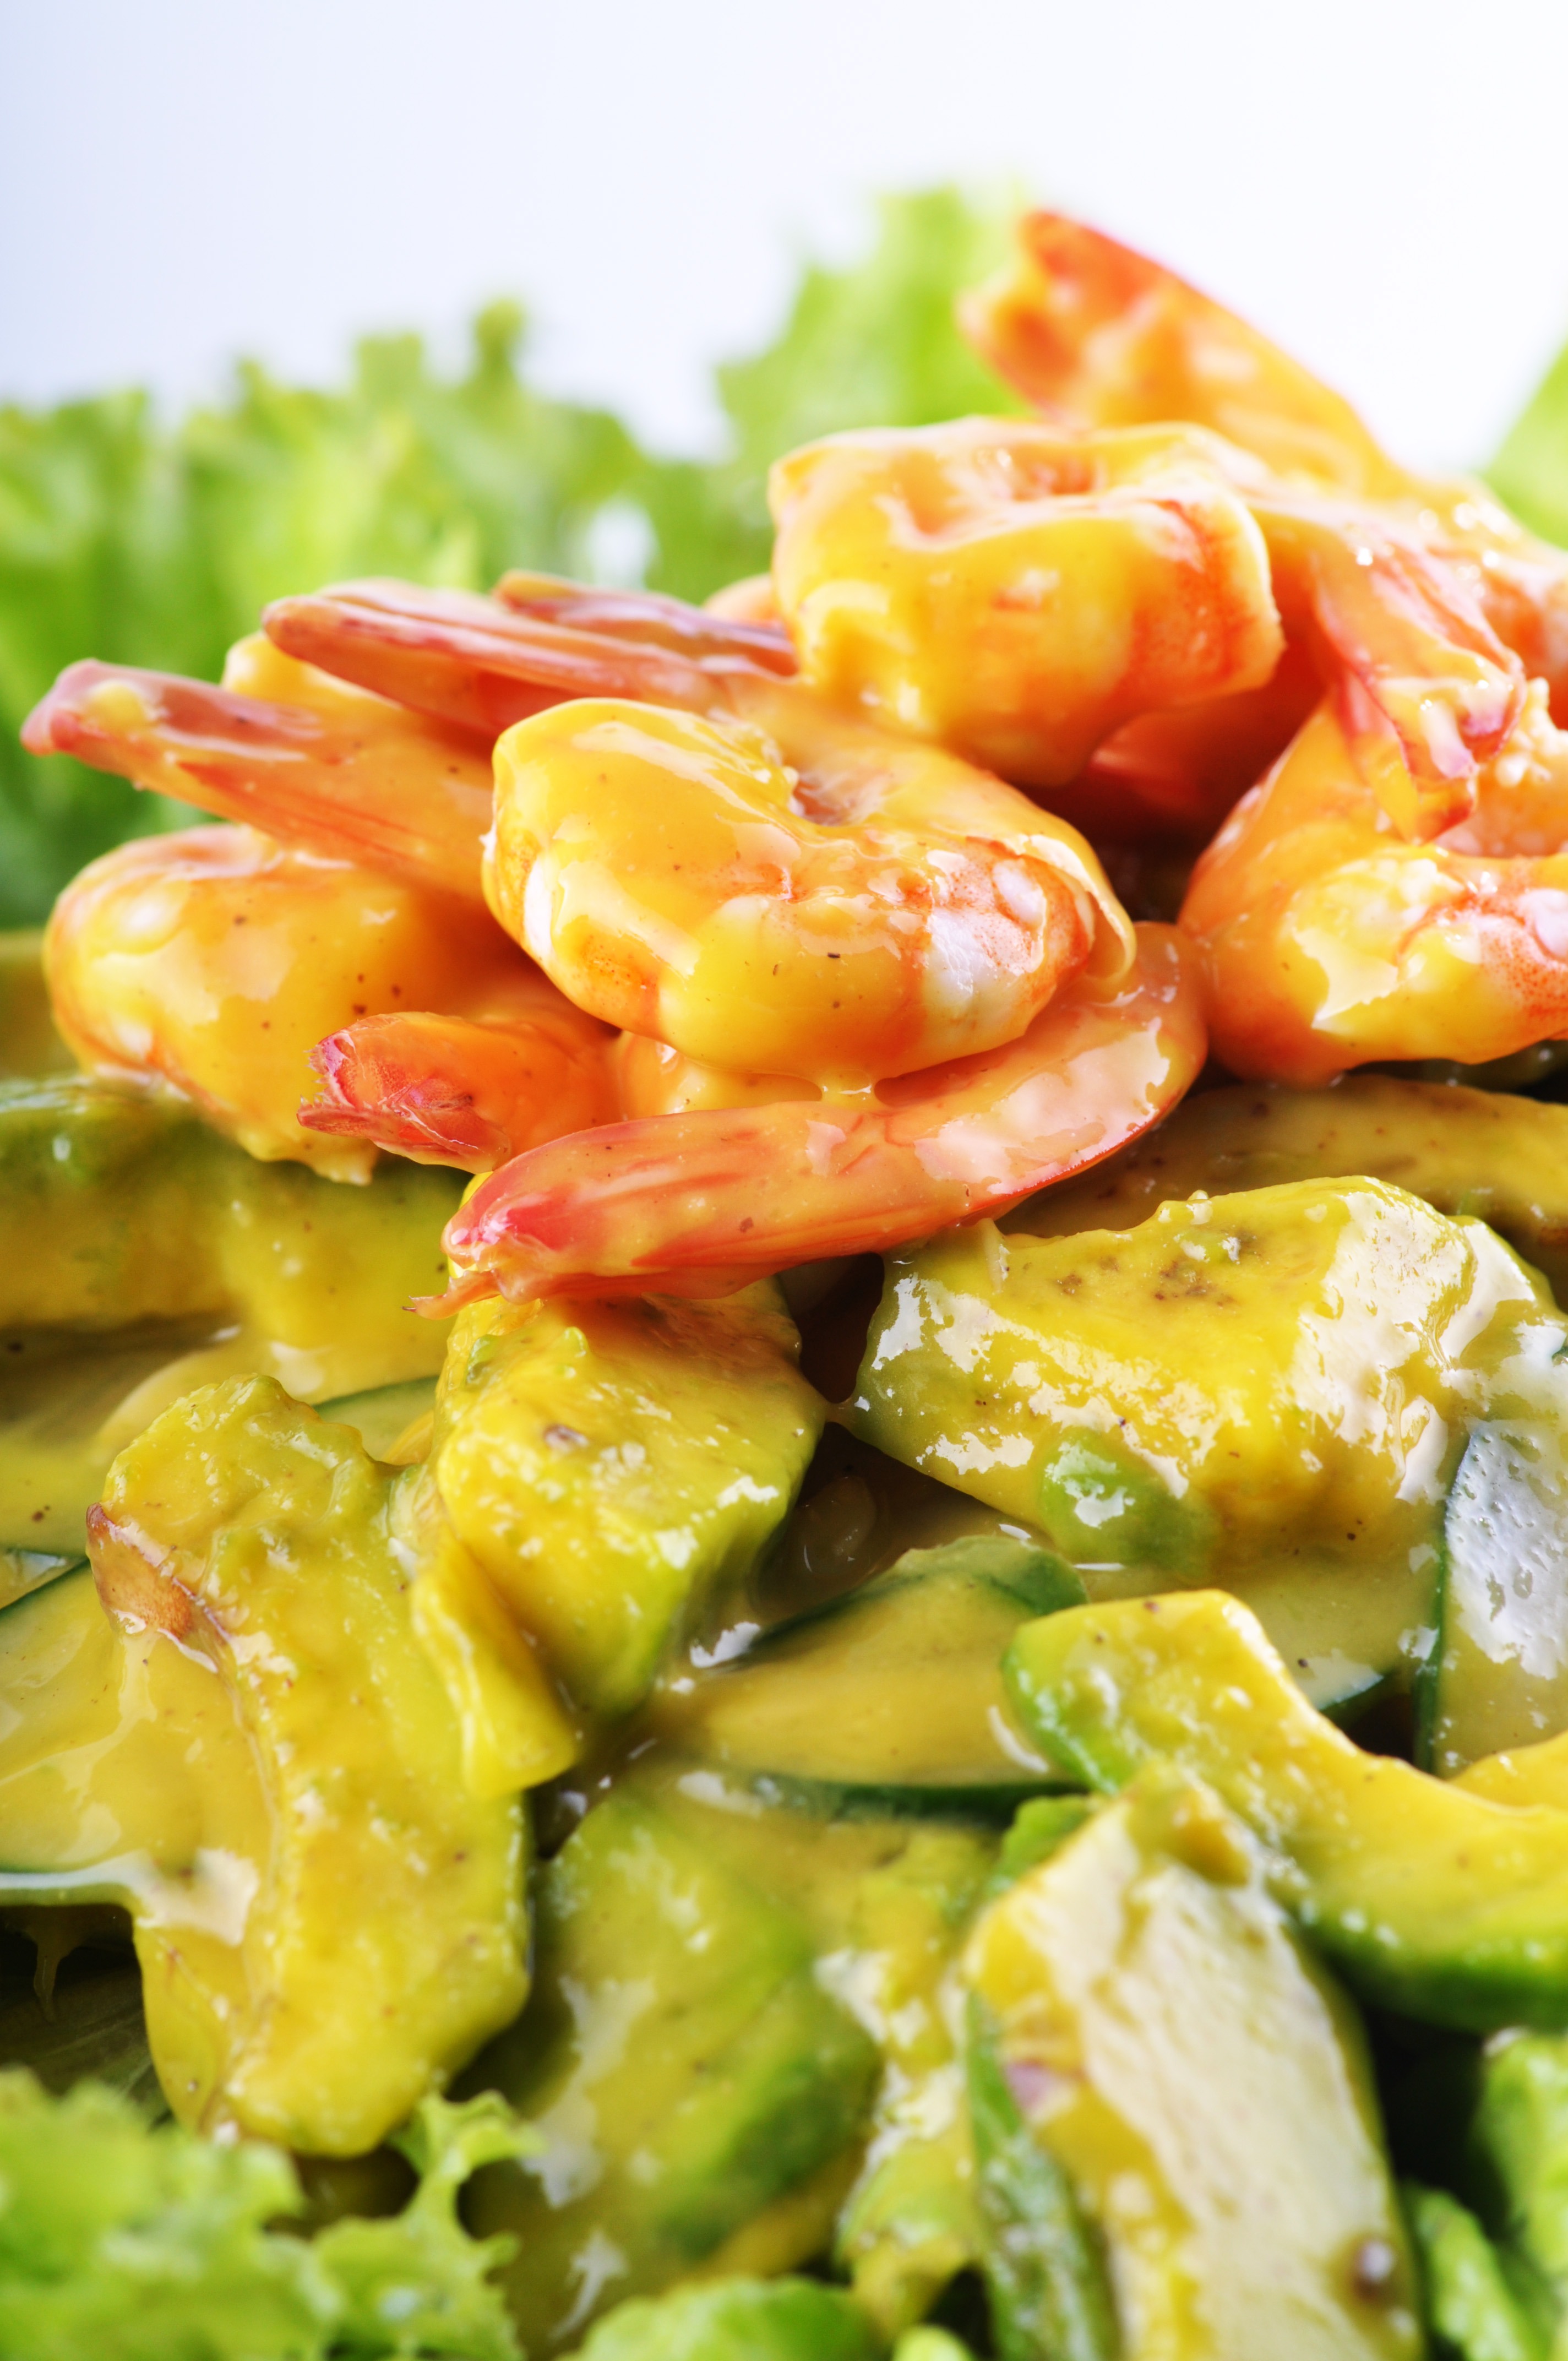
plant, dish, food, salad, produce, vegetable, avocado, cuisine, flowering plant, vegetable salad, shrimp salad, land plant, avocado salad, vegetable shrimp salad, avocado shrimp salad